Dainzú

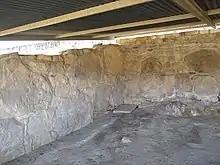
Sculpture Gallery at Dainzu Archaeological Site

Located in the highest part of the site, apparently had religious purposes. Its construction is staggered, four platforms built with stones and clay, building four platforms, most interesting are the bas-reliefs decorating the bottom of the south wall of the lower body, called sculpture gallery, every stone contains figures with motion, there are not two the same and complete in varied positions. According to Ignacio Bernal hypothesis, these represent ballgame players whose position reveals movement, probably were placed during a reconstruction of the platform, reason there does not seem to be any arrangement.